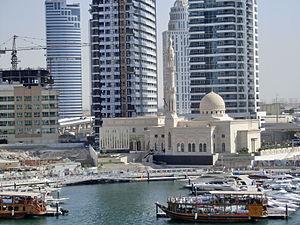
Masjid al-Rahim (de jour)
Masjid al-Rahim ou al-Raheem est la seule mosquée du quartier de Dubaï Marina.